Iris, Cluj-Napoca

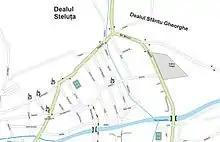
Map of the district

Iris is a northern district of Cluj-Napoca in Romania. It is largely an industrial district, a heritage of industrialisation under the post-war Communist government. It is a terminus for tram lines 100 and 102.